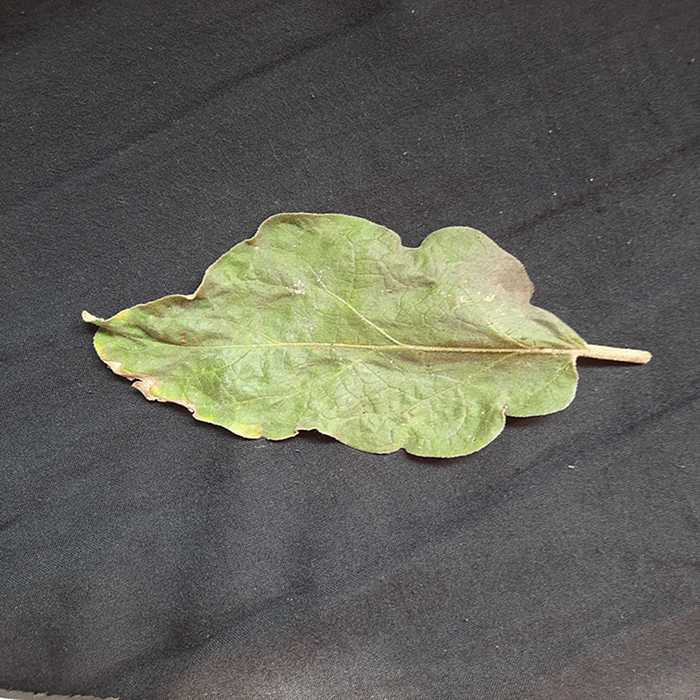
Plant: Eggplant
Label: Eggplant begomovirus